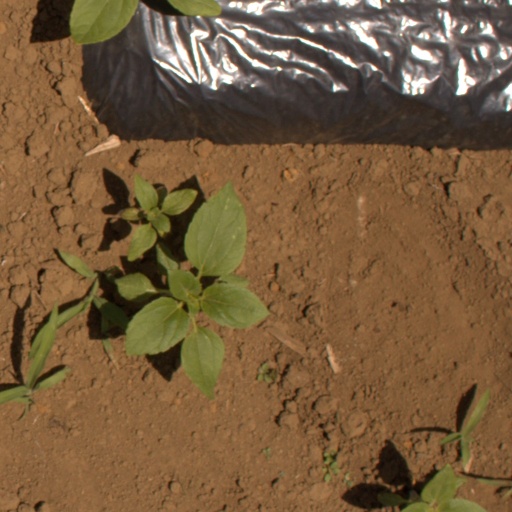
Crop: Jerusalem artichoke